Manikaran

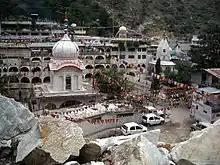
Manikaran

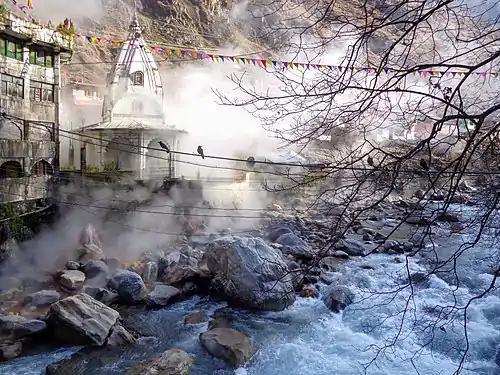
Outer view of the Manikaran temple and Manikaran Sahib gurudwara located at Manikaran featuring the hot water well and the Parvati river flowing past.

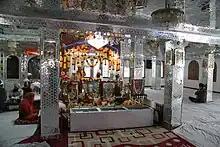
Manikaran gurdwara

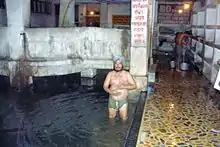
Sikh man bathing at Manikaran hot springs

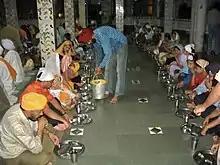
Traditional feeding (Langar) of visitors at Sikh gurdwara at Manikaran, Himachal Pradesh, in 2004

Manikaran is a pilgrimage centre for Hindus and Sikhs. The Hindus believe that Manu recreated human life in Manikaran after the flood, making it a sacred area. It has many temples and a gurdwara.